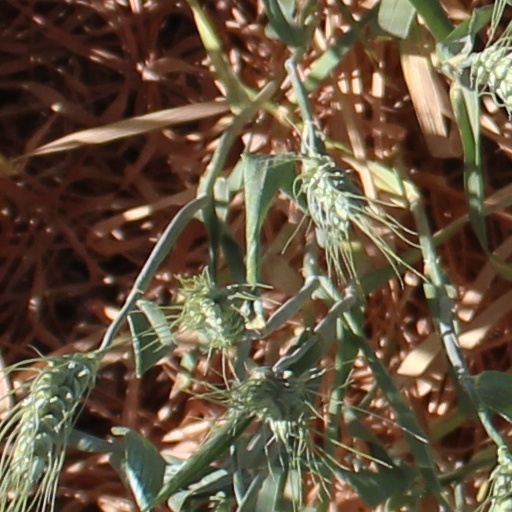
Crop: wheat